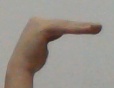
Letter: haa